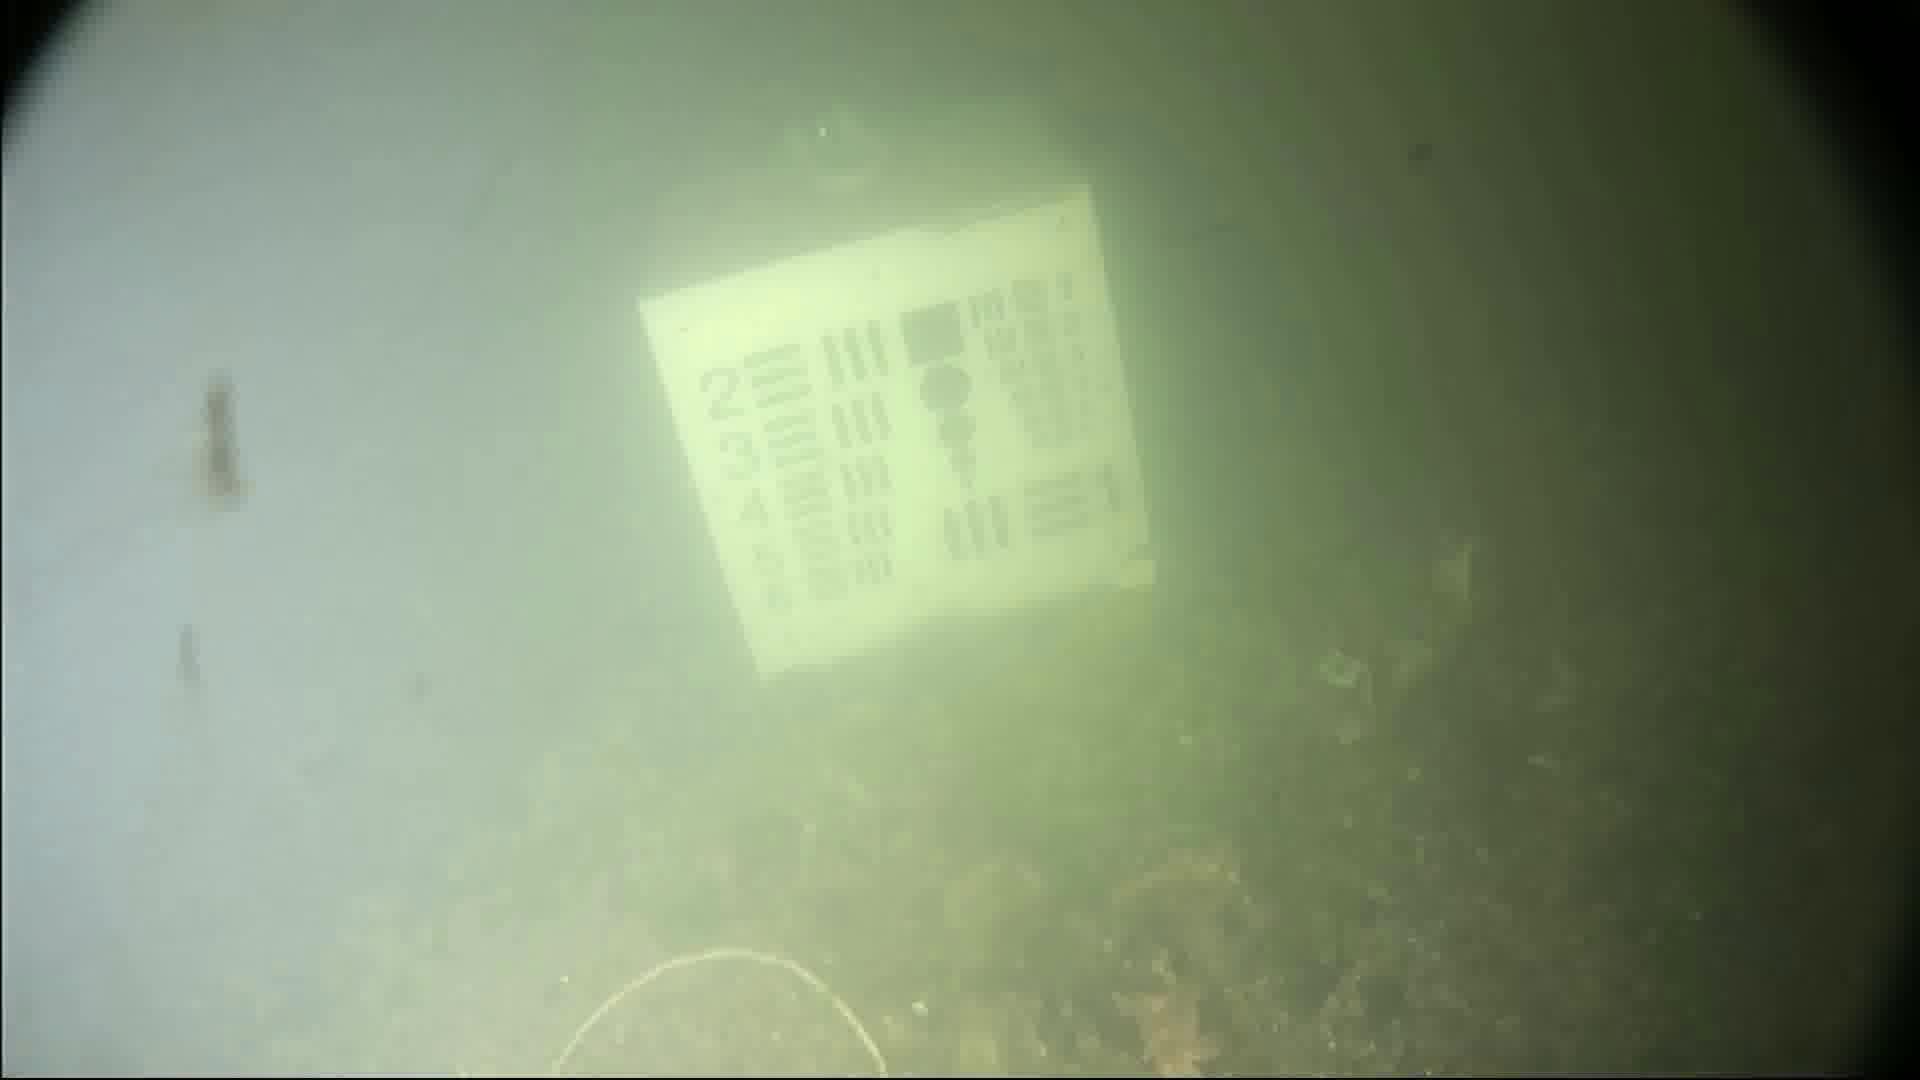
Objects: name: starfish